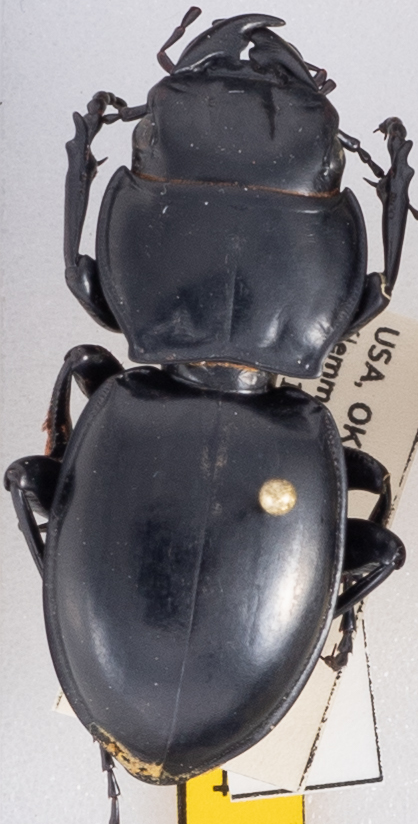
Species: Pasimachus californicus
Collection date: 2022-10-19
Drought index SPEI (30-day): -1.69
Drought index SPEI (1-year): -2.09
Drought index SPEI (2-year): -1.28